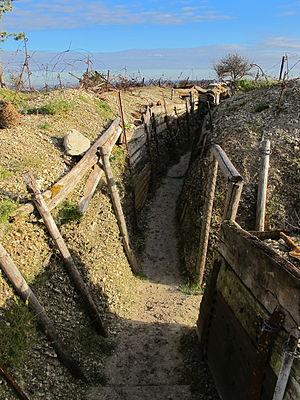
Une ancienne tranchée à Massiges
La Main de Massiges est un lieu de mémoire de la Première Guerre mondiale situé sur le territoire de la commune de Massiges dans le département de la Marne.
Massiges est une commune française, située dans le département de la Marne en région Grand Est.